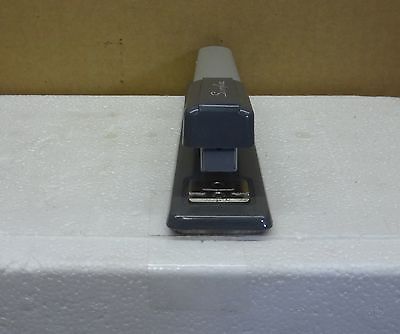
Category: stapler